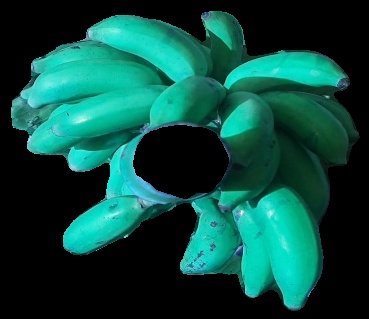
Variety: elakki-bale
Grade: grade3